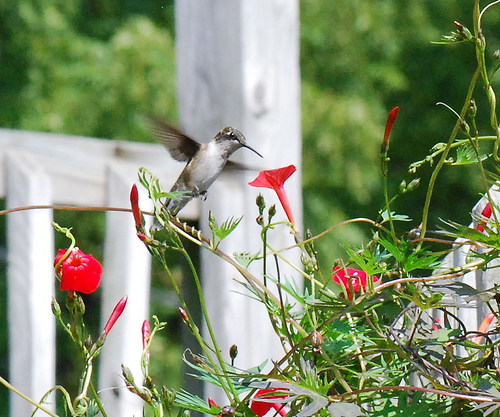
the small bird has a white belly and a needle nose bill.
a very small bird with a long narrow bill that is quite long compared to its body size, this bird also has a pure white breast and belly, and white and brown wings.
a petite bird with a light grey under belly, a long flat bill, and dark wing feathers.
bird with long, thin and sharp pointed beak, with gray throat, breast, belly and abdomen, and black eye and beak
this bird has a speckled belly and breast with a long needle like bill.
this particular bird has a white belly and breast and long narrow billa small bird with long, thin bill, the breast down to belly are white, the coverts are brown.
the bird has a long thin bill, short wingbars and a white belly.
this bird is white and brown in color, with a very long and skinny beak.
a small bird with a long, thin beak, a white belly, and a small head.
Species: Ruby Throated Hummingbird